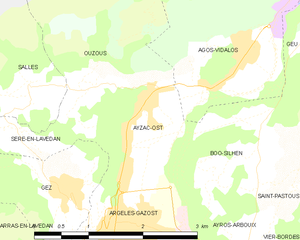
Ayzac-Ost est une commune française située dans le département des Hautes-Pyrénées, en région Occitanie.